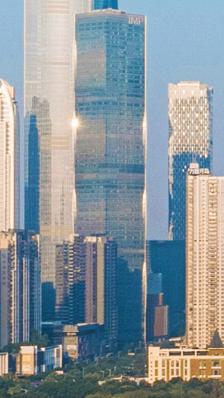
Building: Global City Square
Country: China
Year built: 2015
Supertall skyscraper in Guangzhou, Guangdong, China Global City Square 环球都会广场 Global City Square (IMP) in December 2019 Alternative names International Metropolitan Plaza General information Status Completed Town or city Guangzhou Country China Construction started 2011 Completed 2016 Height 318.9 m (1,046 ft) Technical details Floor count 67 Global City Square ( Chinese : 环球都会广场 ; pinyin : huánqíu dūhuì guǎngchǎng ), also known as International Metropolitan Plaza (simply known as IMP ), is a skyscraper in the Zhujiang New Town , Tianhe District of Guangzhou City, Guangdong Province, China. Upon completion in 2016, it became the 5th tallest building in Guangzhou at 318.9 metres (1,046 ft) and contains 180,649 square metres (1,944,490 sq ft) of floor space. See also List of tallest buildings in China List of tallest buildings in Guangzhou References